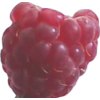
Label: raspberry